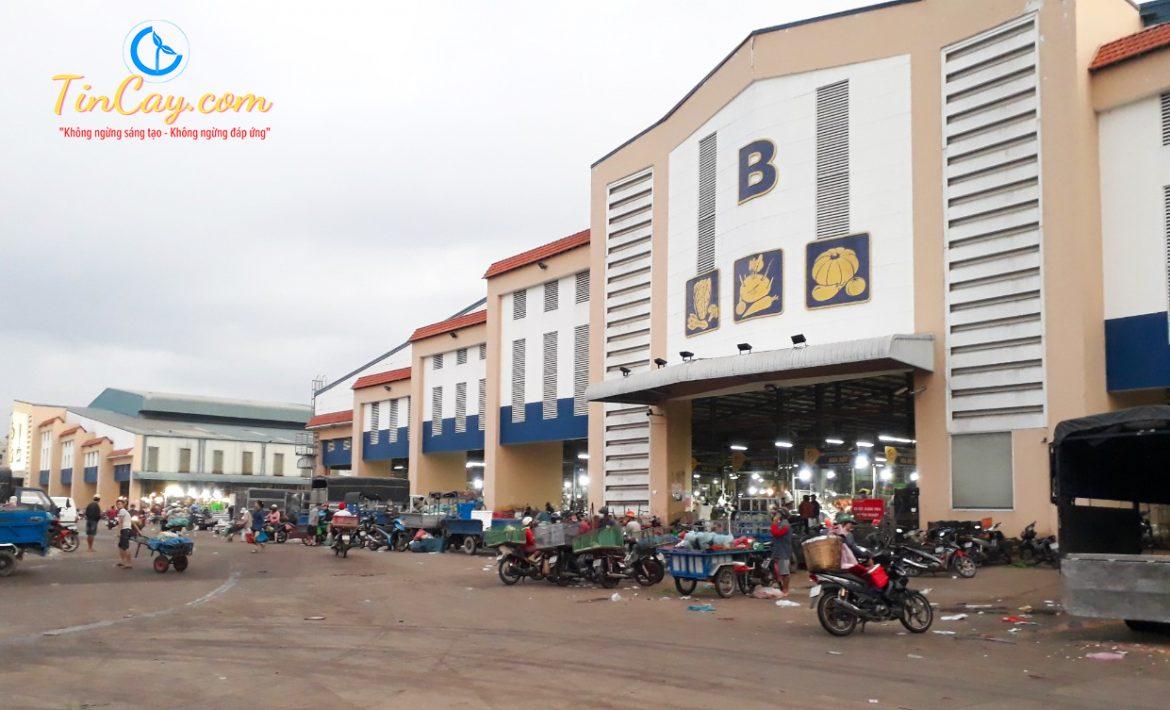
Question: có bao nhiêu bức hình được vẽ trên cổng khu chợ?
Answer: có ba bức hình được vẽ trên cổng khu chợ